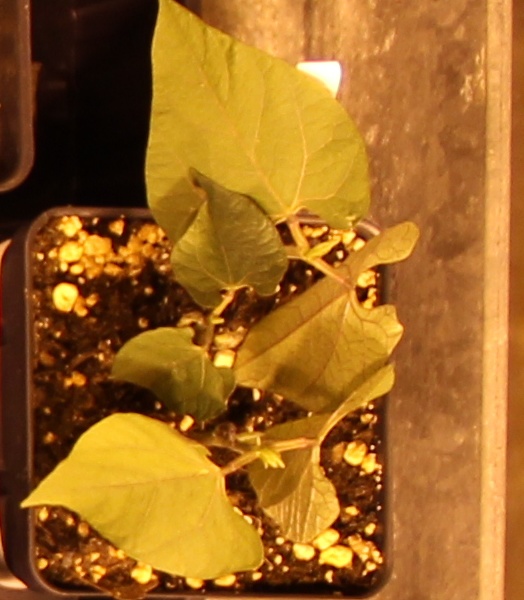
Label: Blackbean